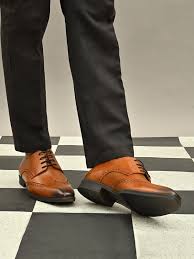
Label: Brogue